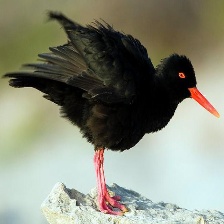
Species: AFRICAN OYSTER CATCHER
Scientific name: HAEMATOPUS MOQUINI
ImageNet parent category: oystercatcher